Tequisquiapan

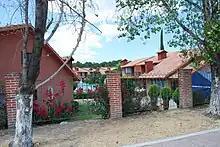
Subdivision of newer homes in the town

The Callejón del Piojo (lit. Louse Alley) is a historic street in the town which was recently renovated to promote fine arts and handcrafts as well as to serve as a venue for cultural and recreational events.